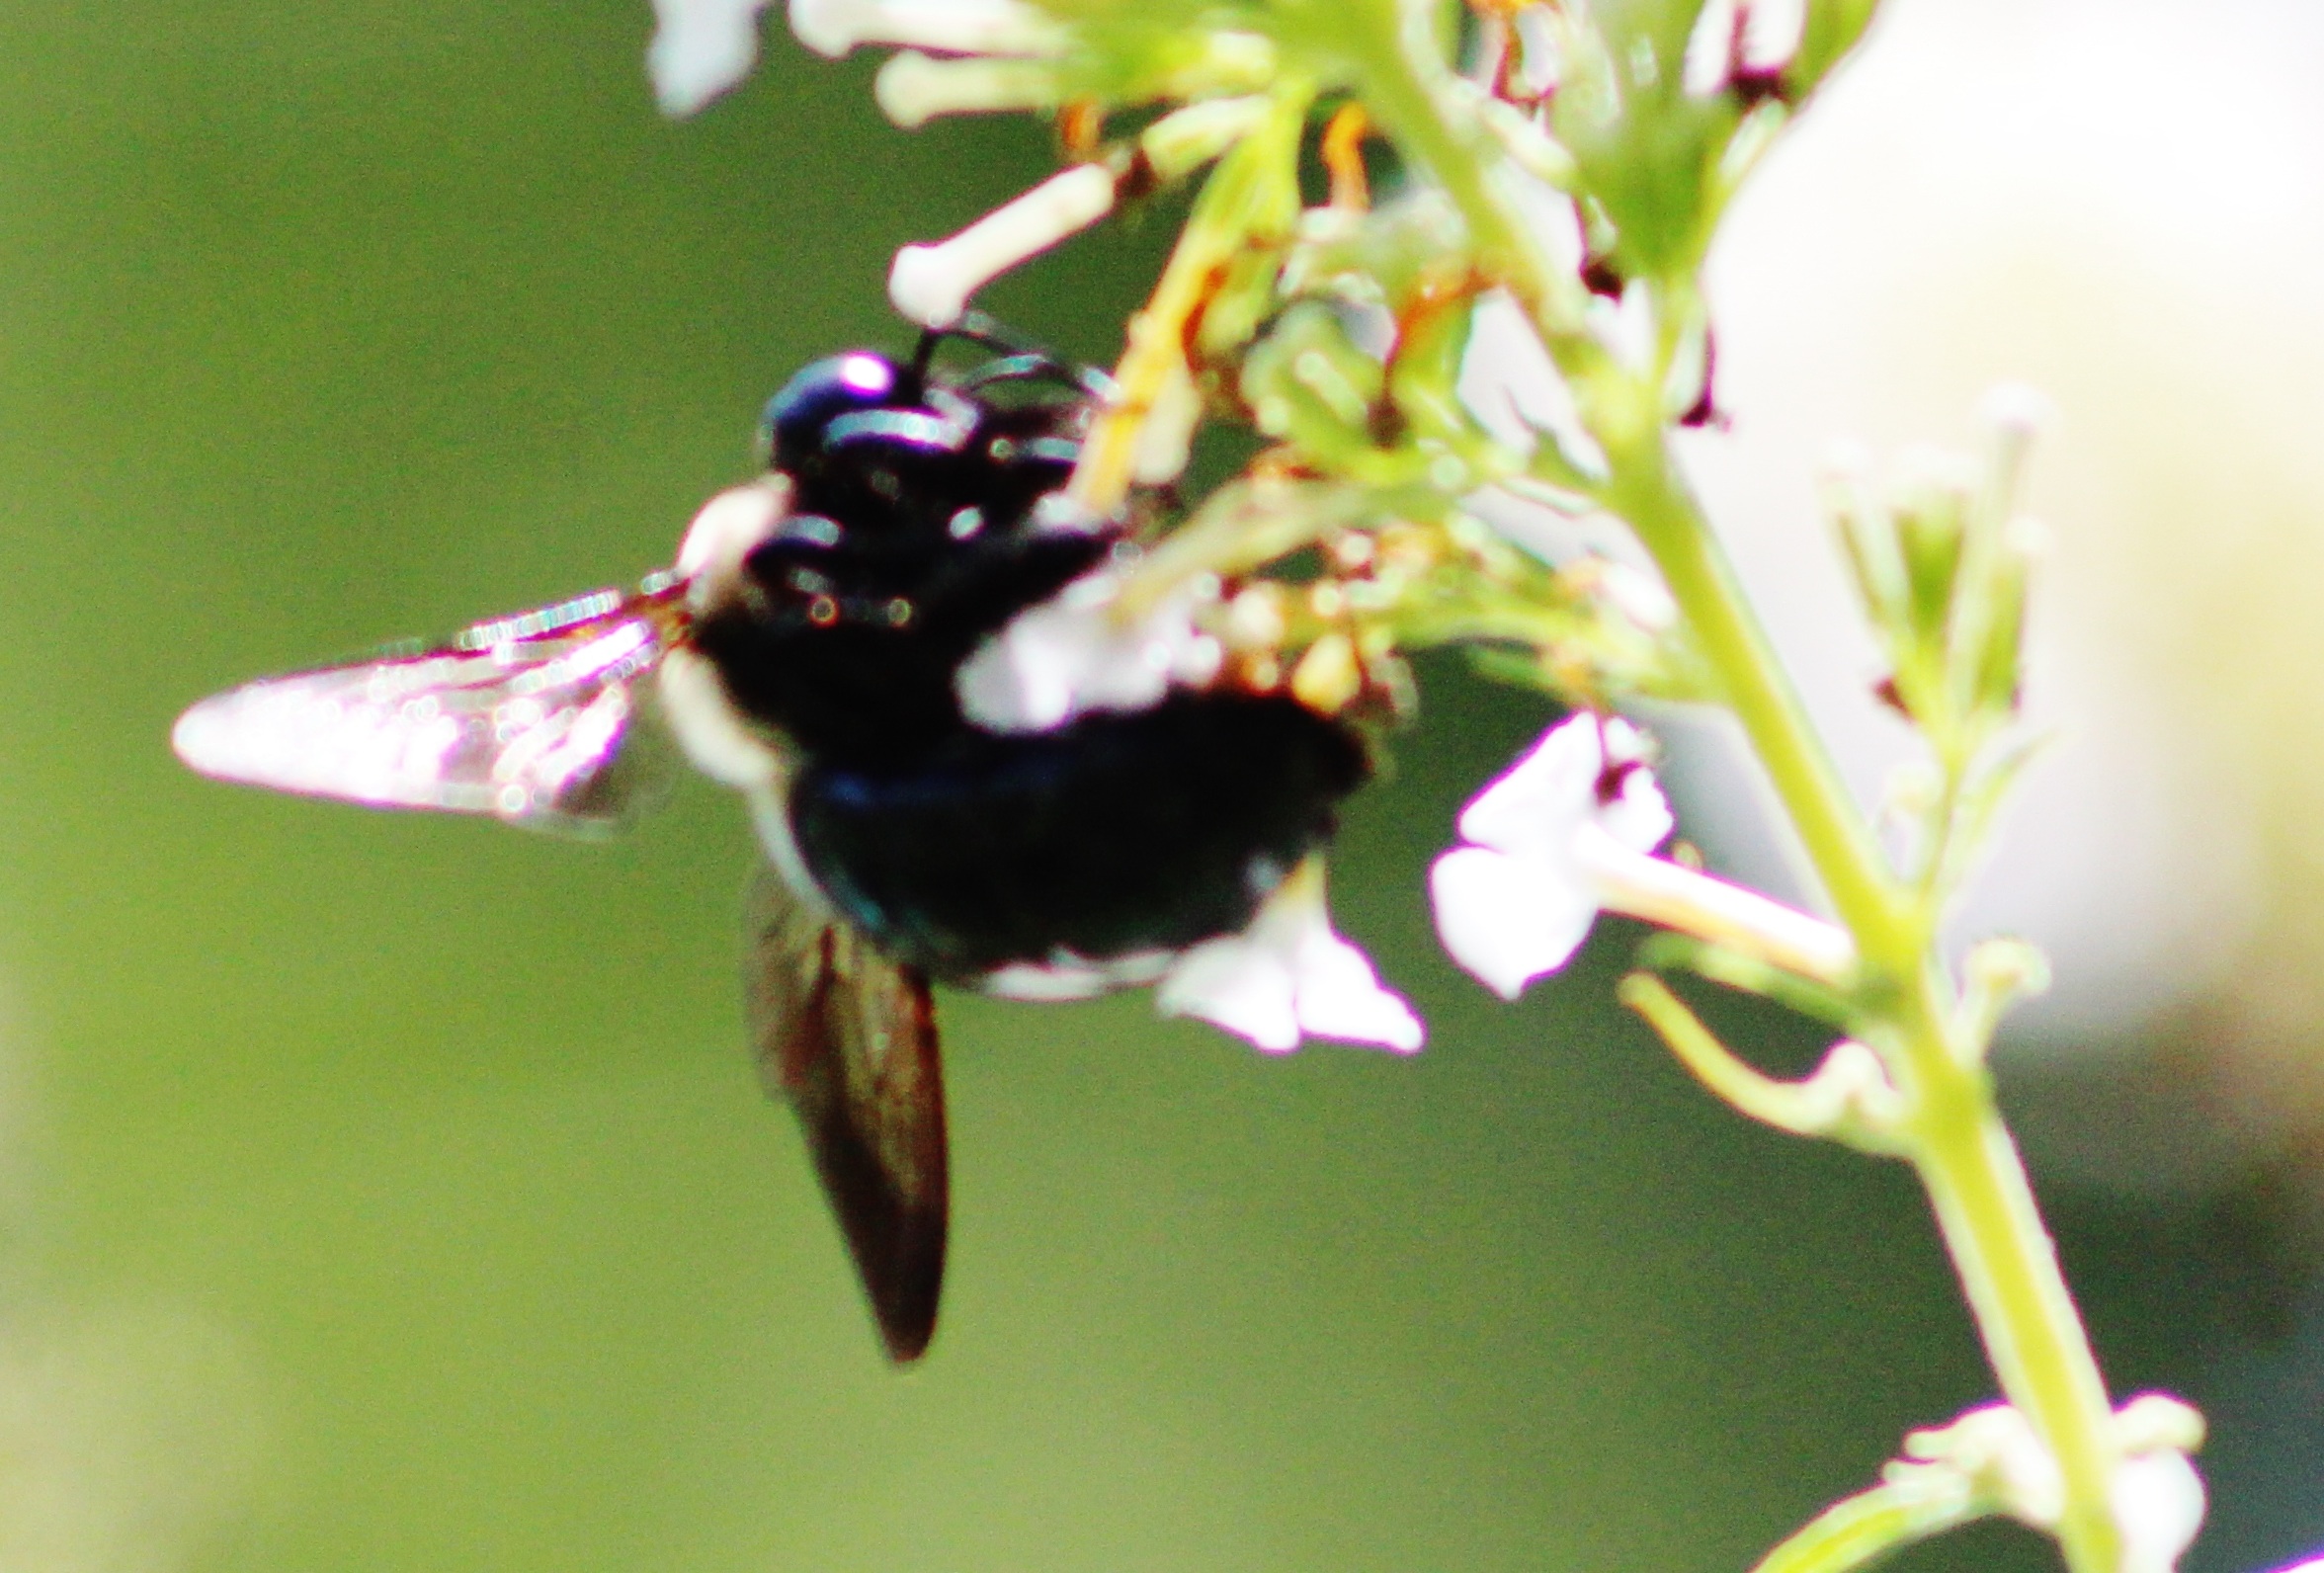
branch, blossom, bird, flower, insect, hummingbird, botany, flora, fauna, invertebrate, wildflower, close up, bee, bumblebee, nectar, macro photography, honey bee, pollinator, membrane winged insect